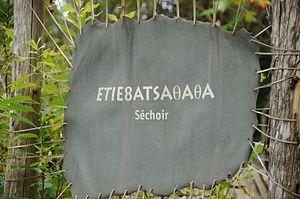
Le wendat est l'une des langues iroquoiennes parlées traditionnellement par les Premières Nations huronnes-wendats. Wendat signifie « île ». Le wendat était à l'origine parlé en Oklahoma et au Québec. La langue maternelle des Wendats n'est aujourd'hui plus le Wendat, mais elle peut être étudiée comme langue seconde. Dans la seule communauté amérindienne Huron-Wendat du Canada, située à Wendake, à proximité de la ville de Québec, les panneaux de signalisation routière bilingue sont affichés en français et en wendat. Elle est aujourd'hui en cours de revitalisation.